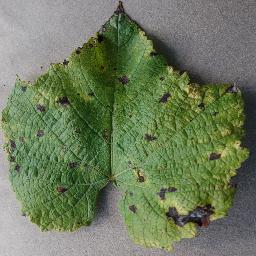
Label: Grape___Leaf_blight_(Isariopsis_Leaf_Spot)